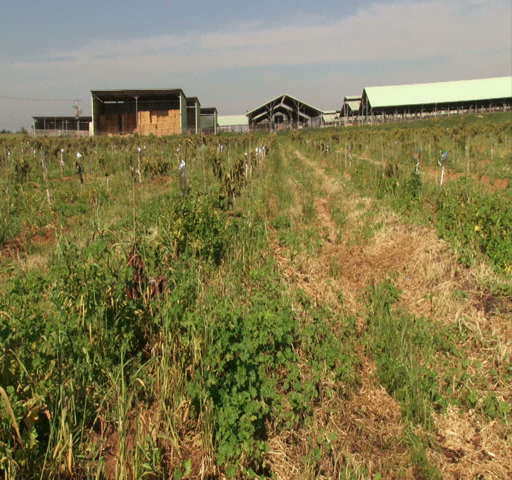
panning over farm on a warm day